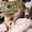
Label: frog